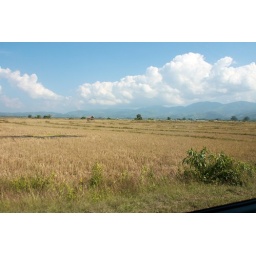
Typical window view on morning of Day 2: rice paddies with mountains in the distance.